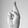
ASL letter: R